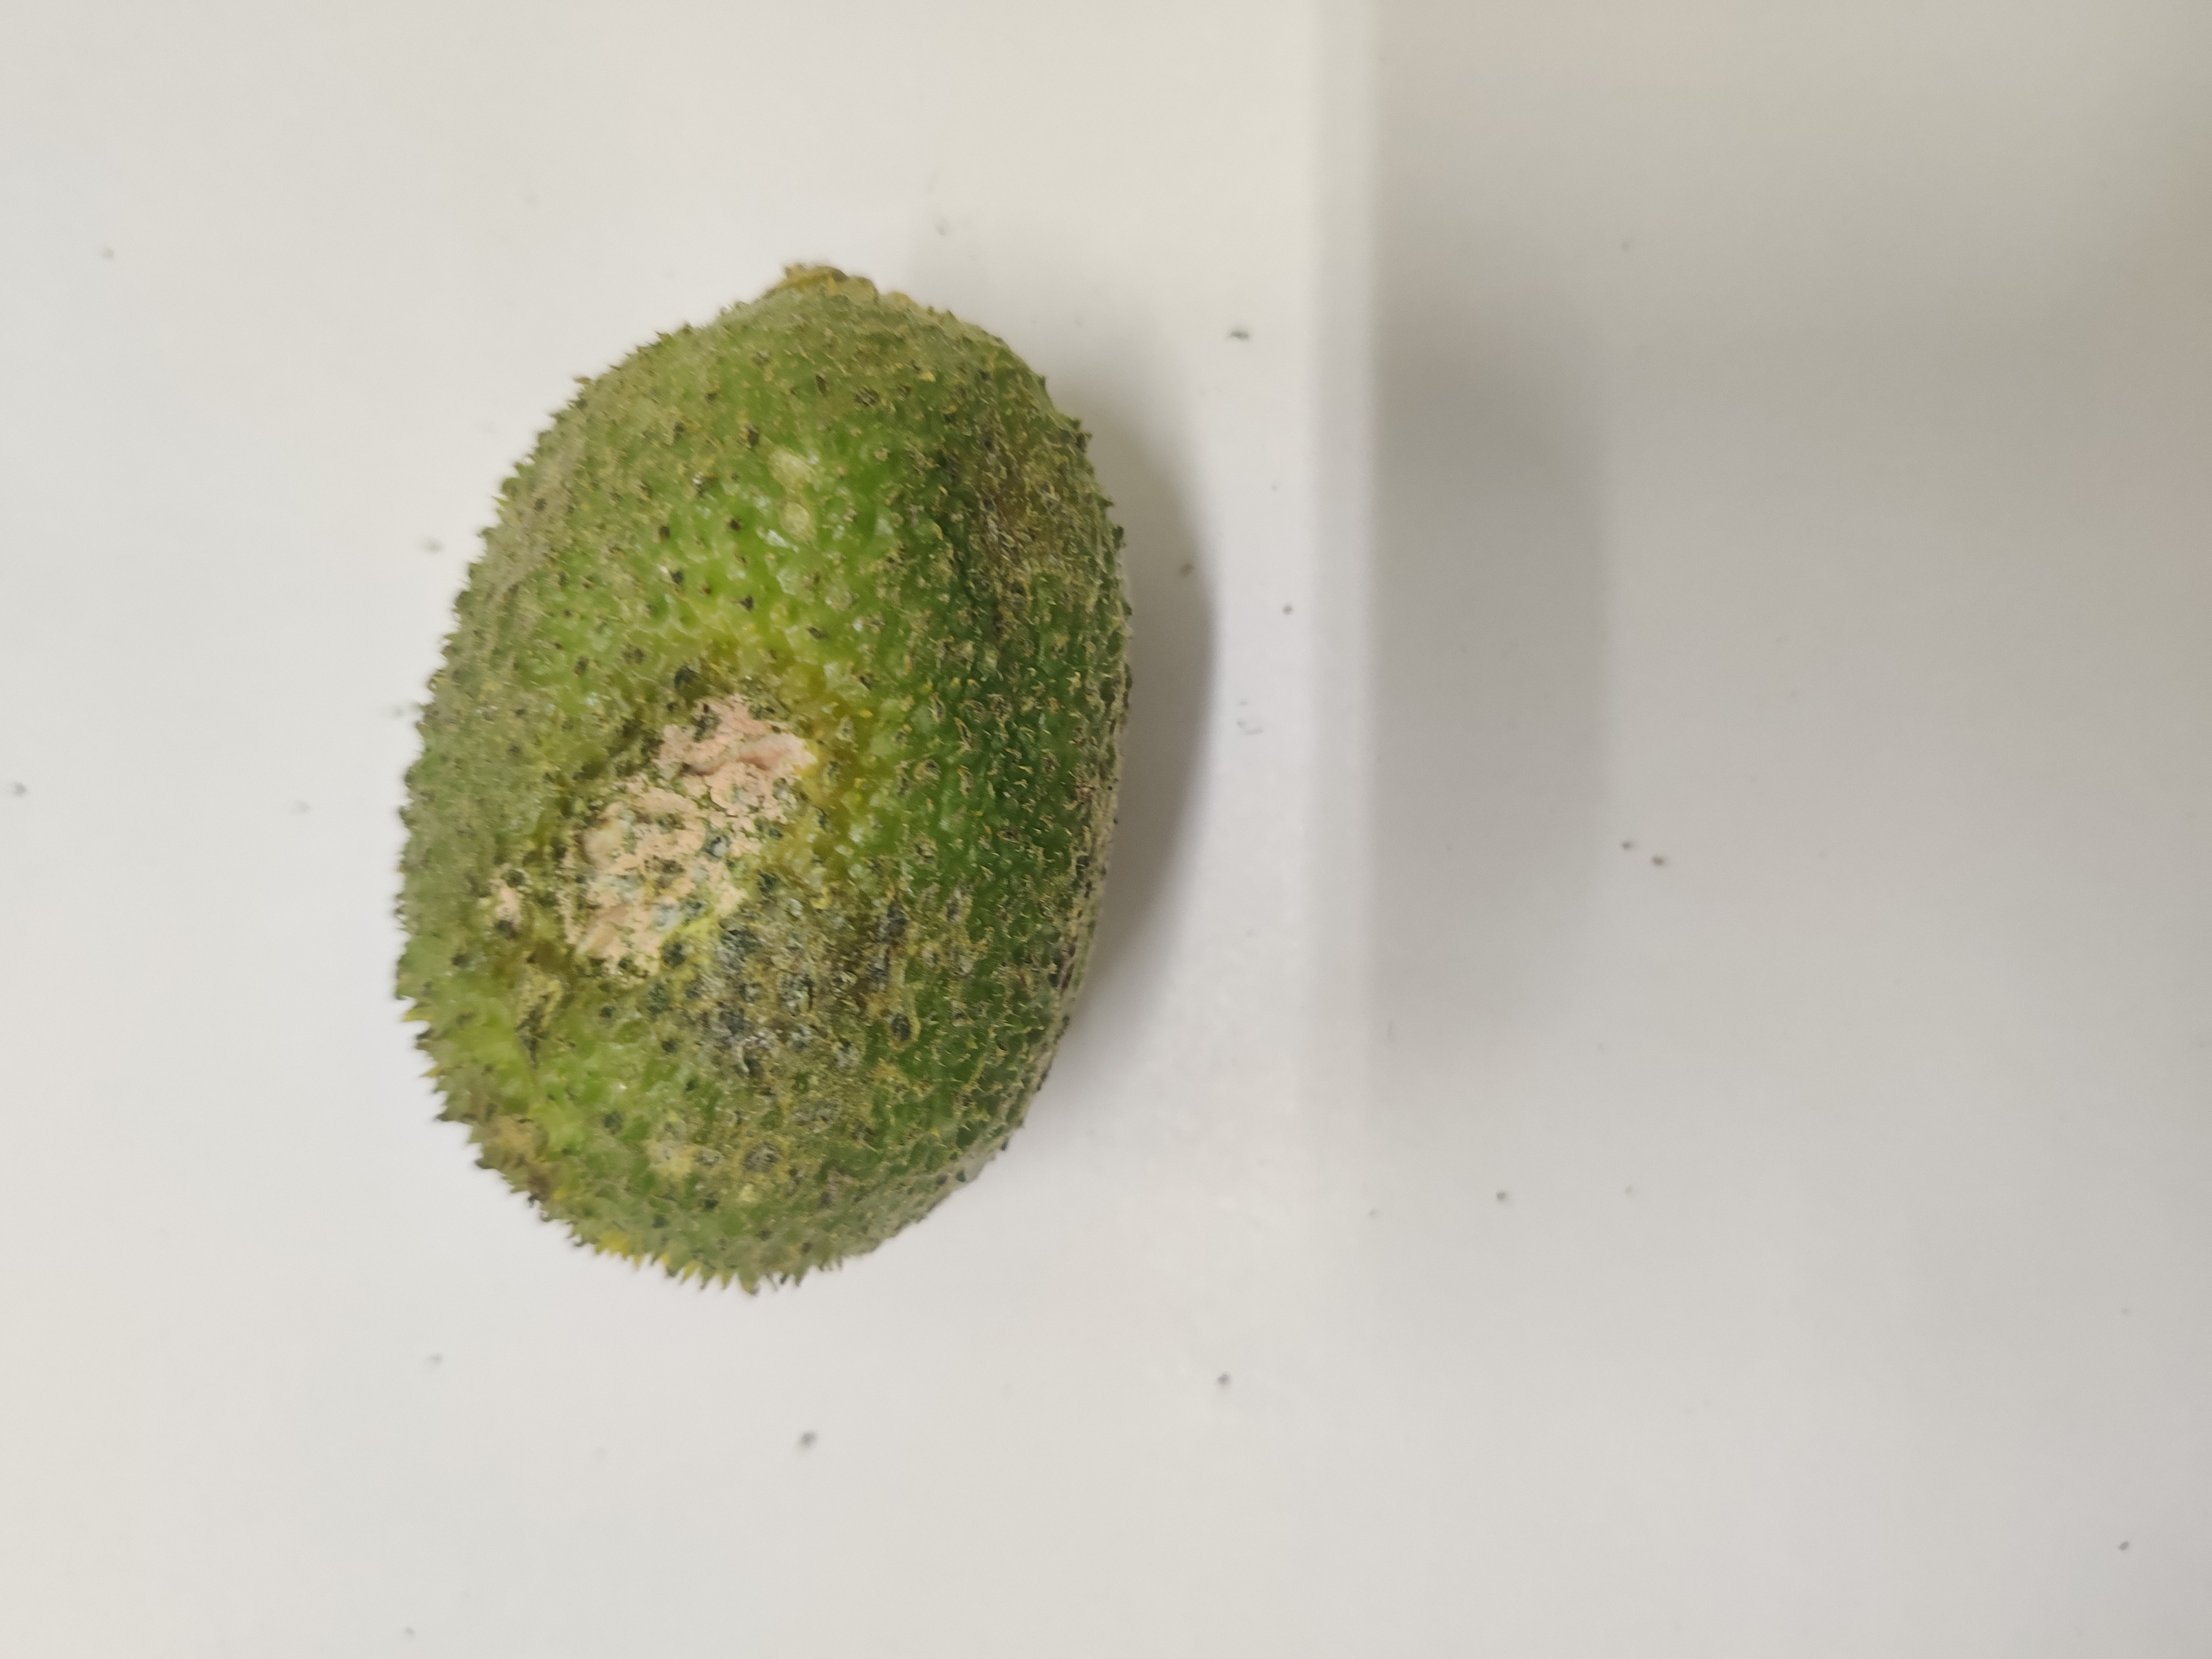
Crop: Spiny Gourd
Condition: Severely Damaged